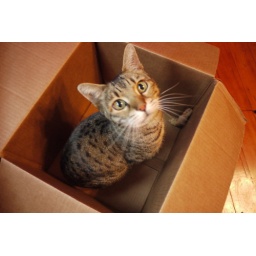
cat in a box